New Amsterdam

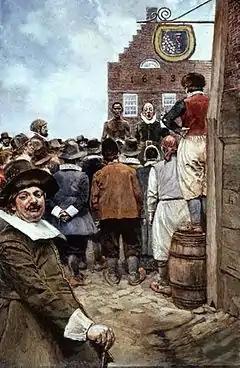
"The First Slave Auction at New Amsterdam" in 1655, by Howard Pyle

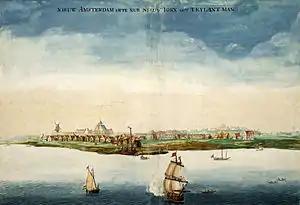
New Amsterdam in 1664 (looking approximately due north)

The threat of attack from other European colonial powers prompted the directors of the Dutch West India Company to formulate a plan to protect the entrance to the Hudson River. In 1624, 30 families were sponsored by Dutch West India Company moving from Nut Island to Manhattan Island, where a citadel to contain Fort Amsterdam was being laid out by Cryn Frederickz van Lobbrecht at the direction of Willem Verhulst. By the end of 1625, the site had been staked out directly south of Bowling Green on the site of the present U.S. Custom House. The Mohawk-Mahican War in the Hudson Valley led the company to relocate even more settlers to the vicinity of the new Fort Amsterdam. In the end, colonizing was a prohibitively expensive undertaking, only partly subsidized by the fur trade. This led to a scaling back of the original plans. By 1628, a smaller fort was constructed with walls containing a mixture of clay and sand.